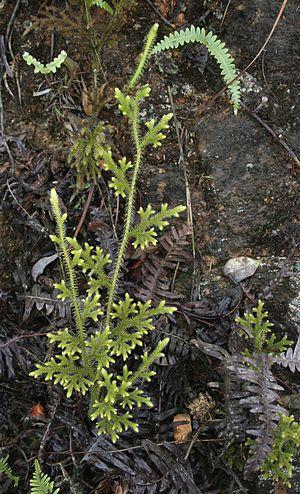
Lycopodiella cernua est une espèce de lycopodes de la famille des Lycopodiaceae. Présente dans la plupart des régions tropicales et subtropicales, cette espèce a une des répartitions géographiques les plus vaste de sa famille. Elle est parfois cultivée.